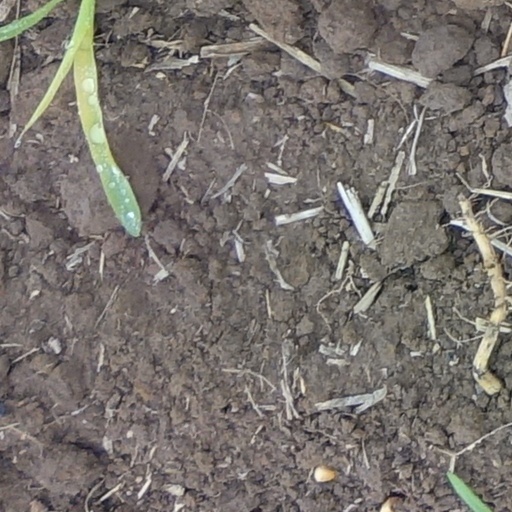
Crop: wheat